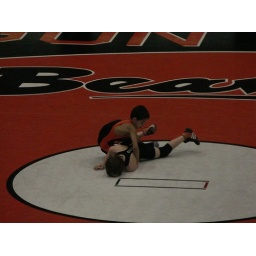
The kid in orange &amp;amp; black won.